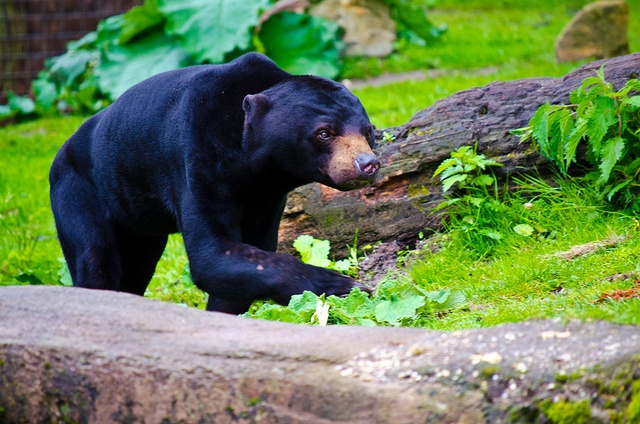
A black bear reaching towards some vegetation by some rocks and a log.
A black bear cub in grassy area next to rocks.
A captive black bear lumbers around in the grass.
A black bear resting it's head on a rock
A black bear walking  near some rocks.